New River Head

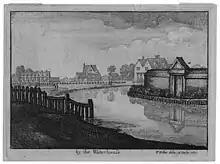
New River Head in 1665

Before the Dissolution of the Monasteries, the site was owned by the Knights of St John of Jerusalem and was known as the Commandery Mantles. It was subsequently passed to Thomas Howard, 4th Duke of Norfolk, and eventually to Samuel Backhouse who, along with his son John, was one of the original "adventurers" (shareholders) of the New River Company. The Commandery Mantles was above the Thames to the north of the City of London, and an ideal place for a reservoir to supply water to the City.